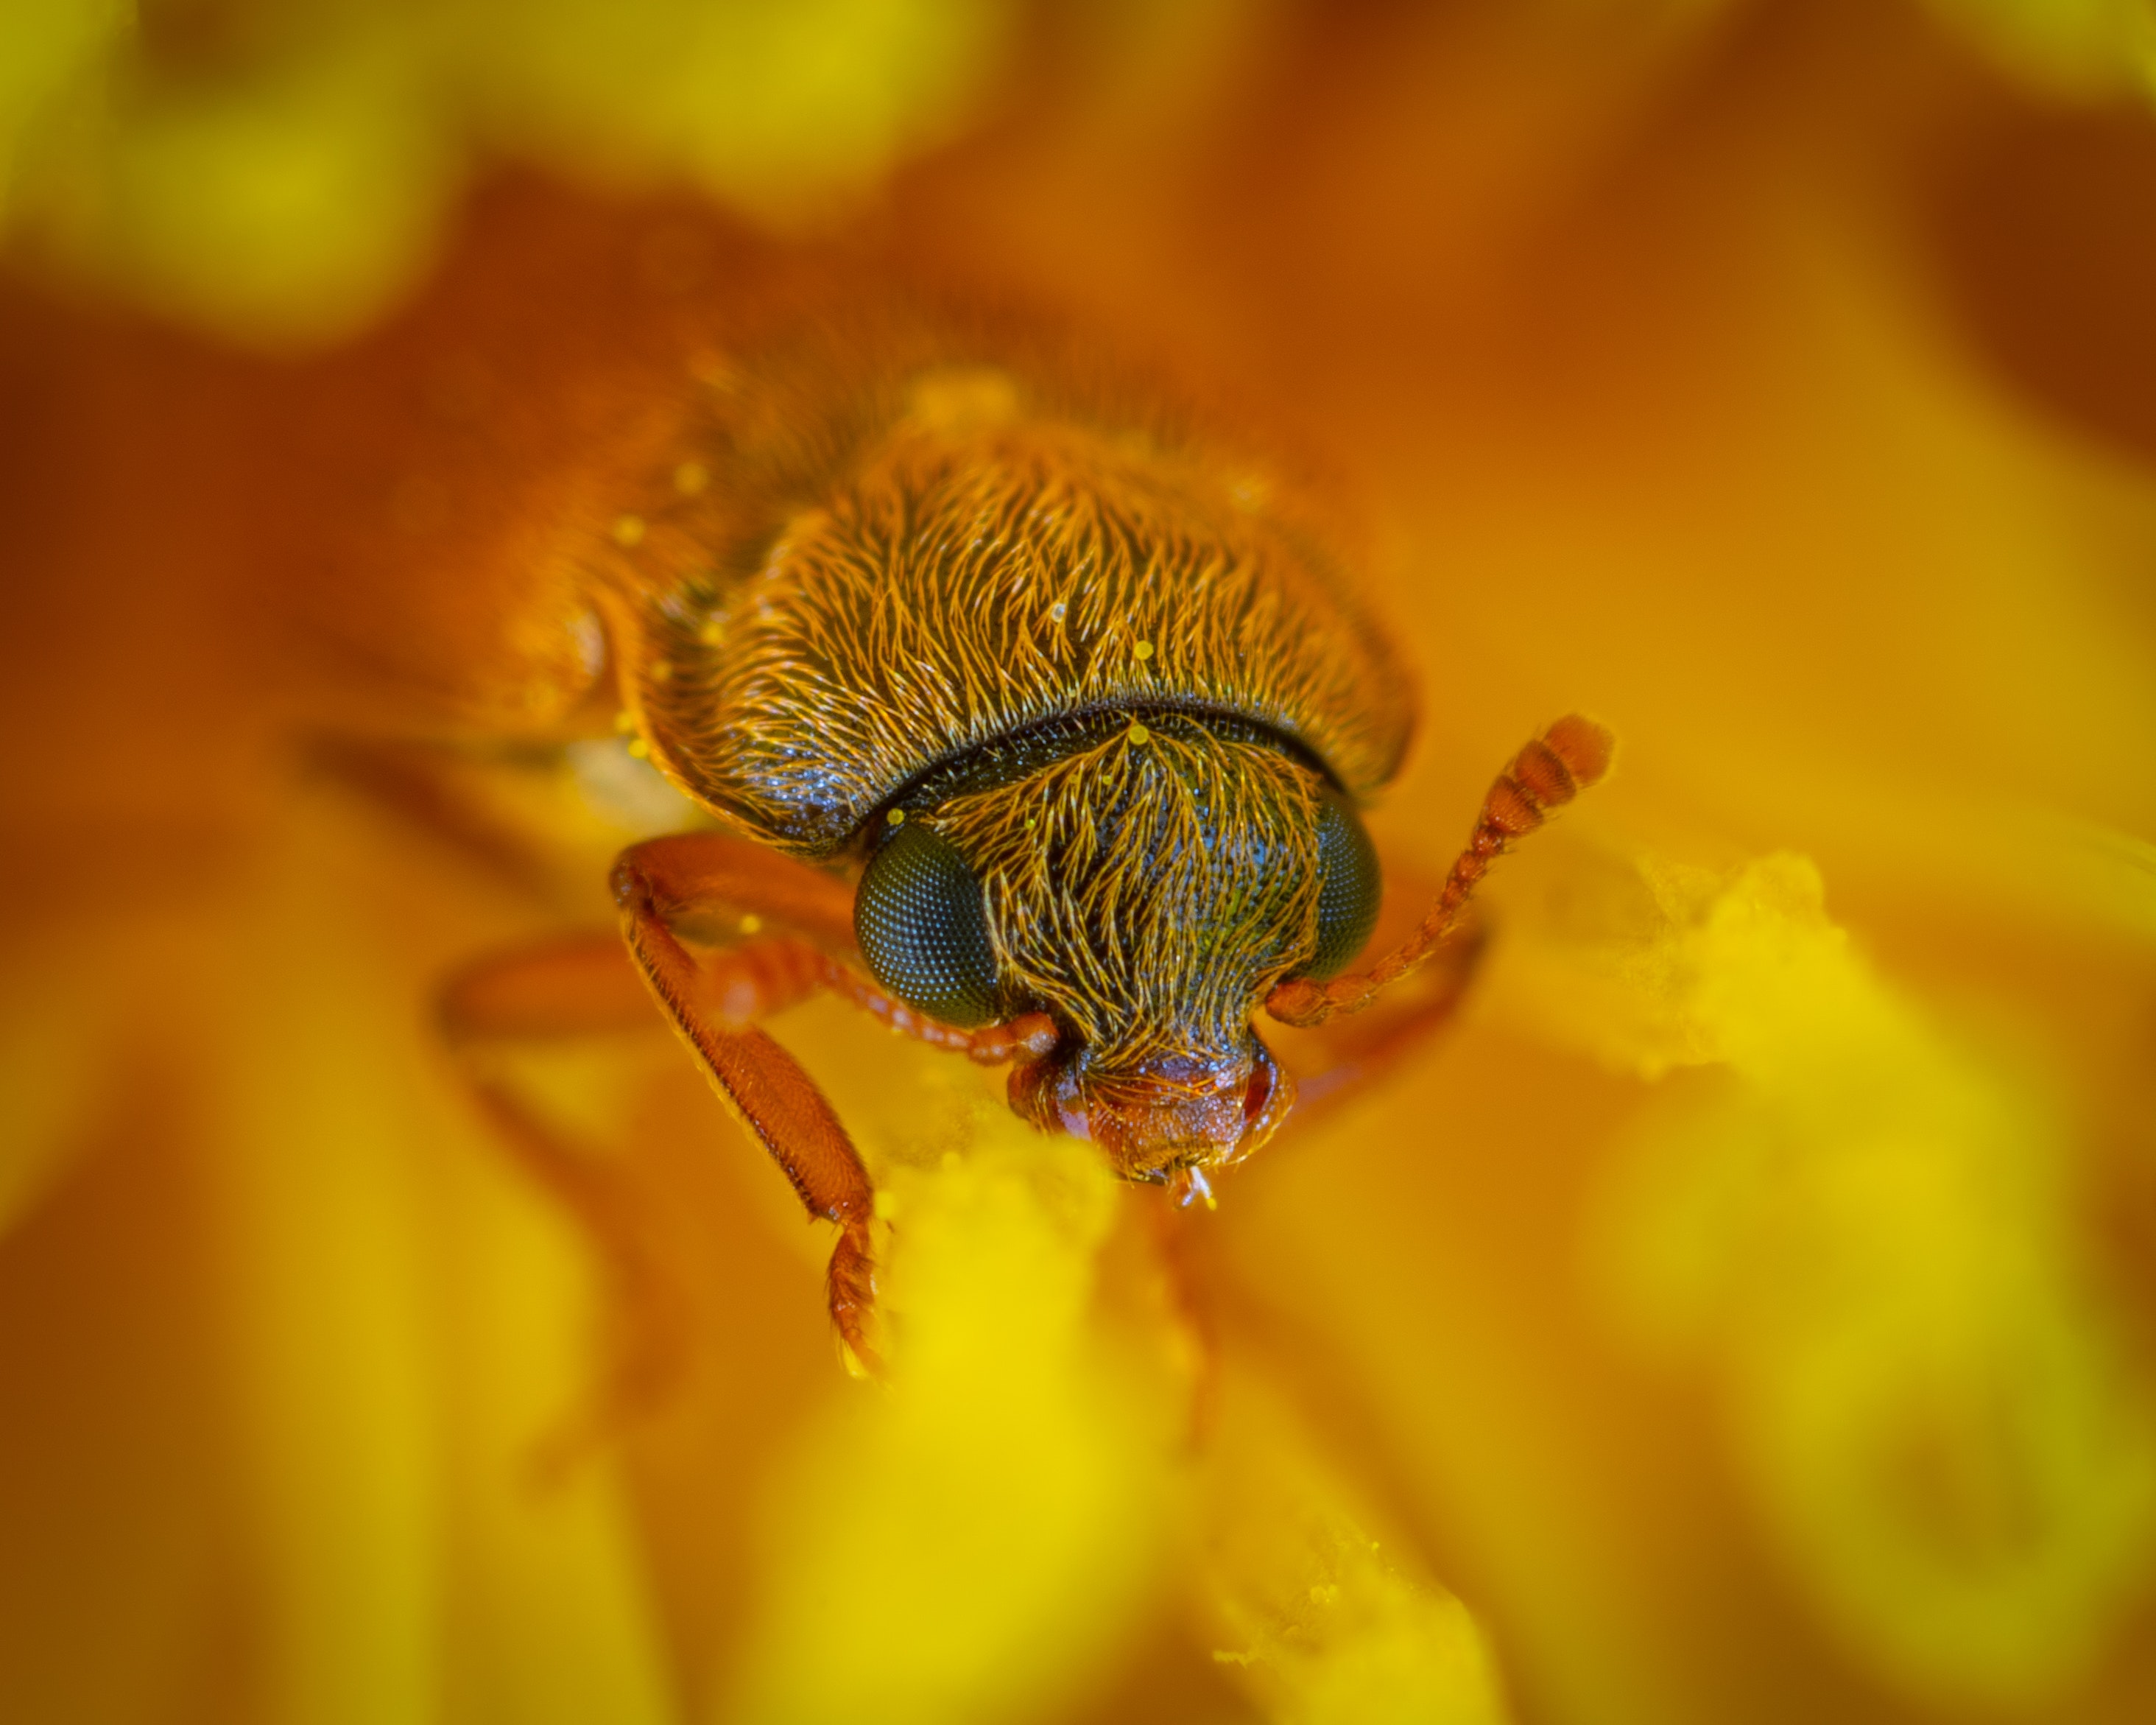
insect, macro photography, close up, pollen, honeybee, yellow, invertebrate, pest, membrane winged insect, eye, organism, plant, bee, tachinidae, flower, photography, fly, Megachilidae, pollinator, wildlife, arthropod, nectar, blowflies, hoverfly, net winged insects